B. E. Ridyard Three-Decker

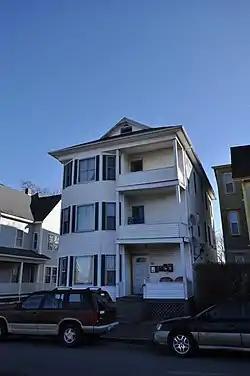

The B. E. Ridyard Three-Decker is a historic three-decker house in Worcester, Massachusetts. When the c. 1910 house was listed on the National Register of Historic Places in 1990, it was noted for its Queen Anne styling, included bands of colored shingling on the front bays, and decorative wood work on the porches. Since then, the house has been resided, and the porch details have been removed or covered over (see photo). The area where it was built was at the outer edge of residential development west of downtown during the late 19th and early 20th centuries.